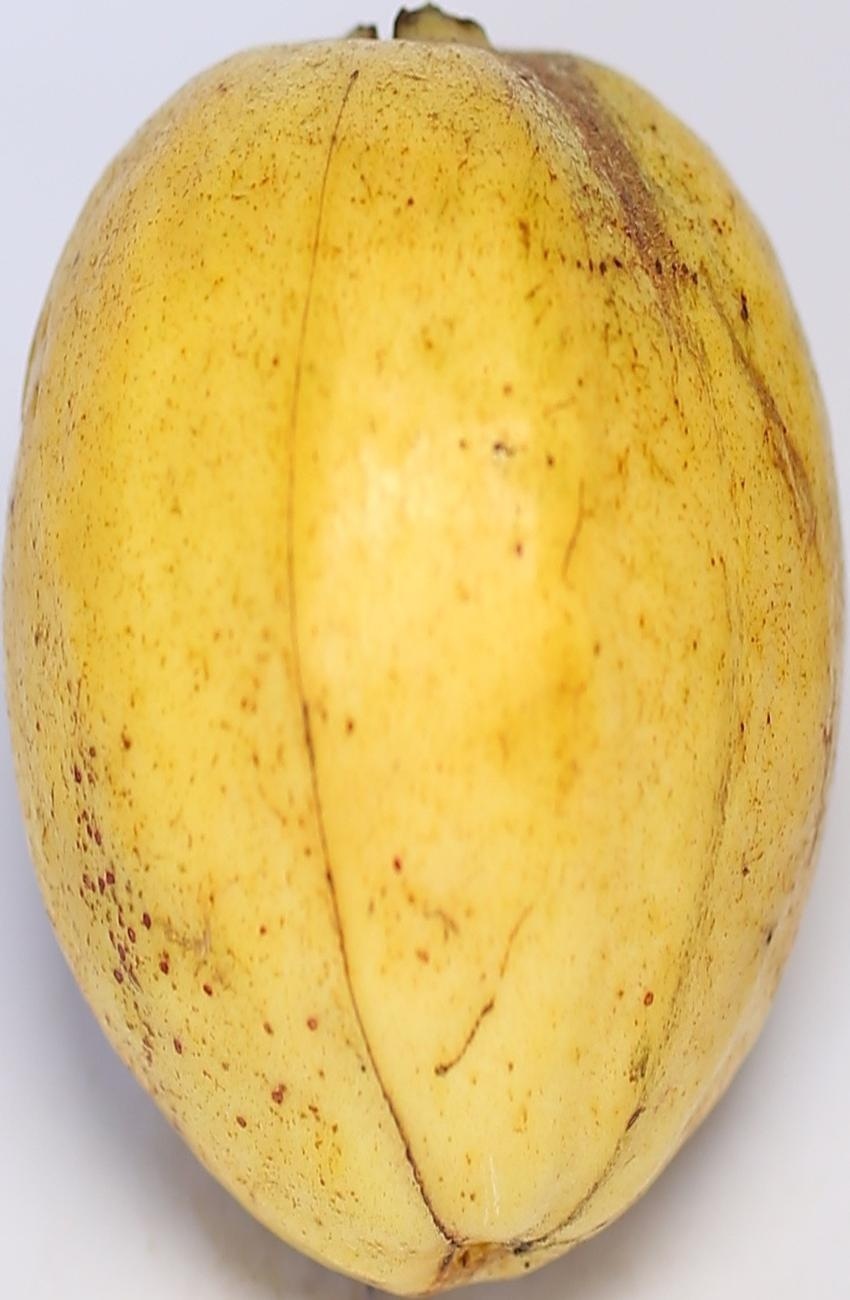
Maturity: ripe
Variety: thadhrami